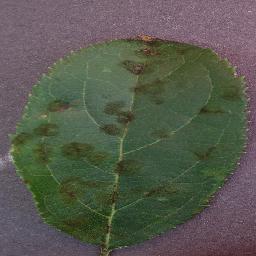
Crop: apple
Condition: scab